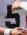
Number: 5